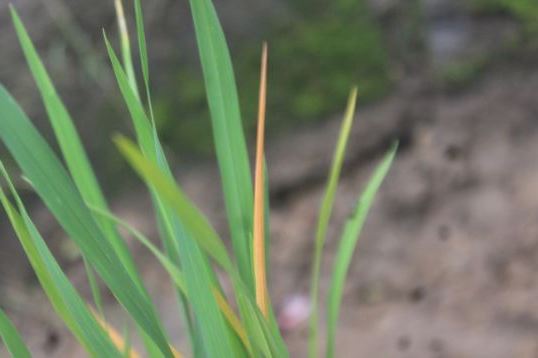
Disease: Tungro